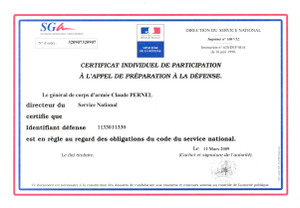
Certificat de participation à la Journée d'appel de préparation à la défense
La Journée défense et citoyenneté, dénommée jusqu'en 2011 Journée d'appel de préparation à la défense, est une journée d'appel instituée en 1997 en France dans le cadre de la réforme du service national portée par Jacques Chirac au cours de son premier mandat de président de la République. Cette réforme très importante a marqué la suspension du service militaire obligatoire.